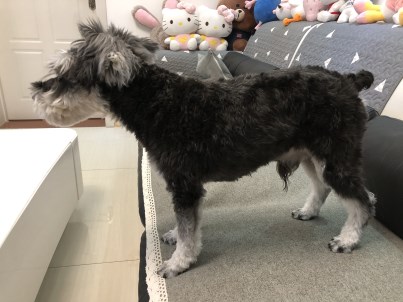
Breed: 2342-n000102-miniature_schnauzer